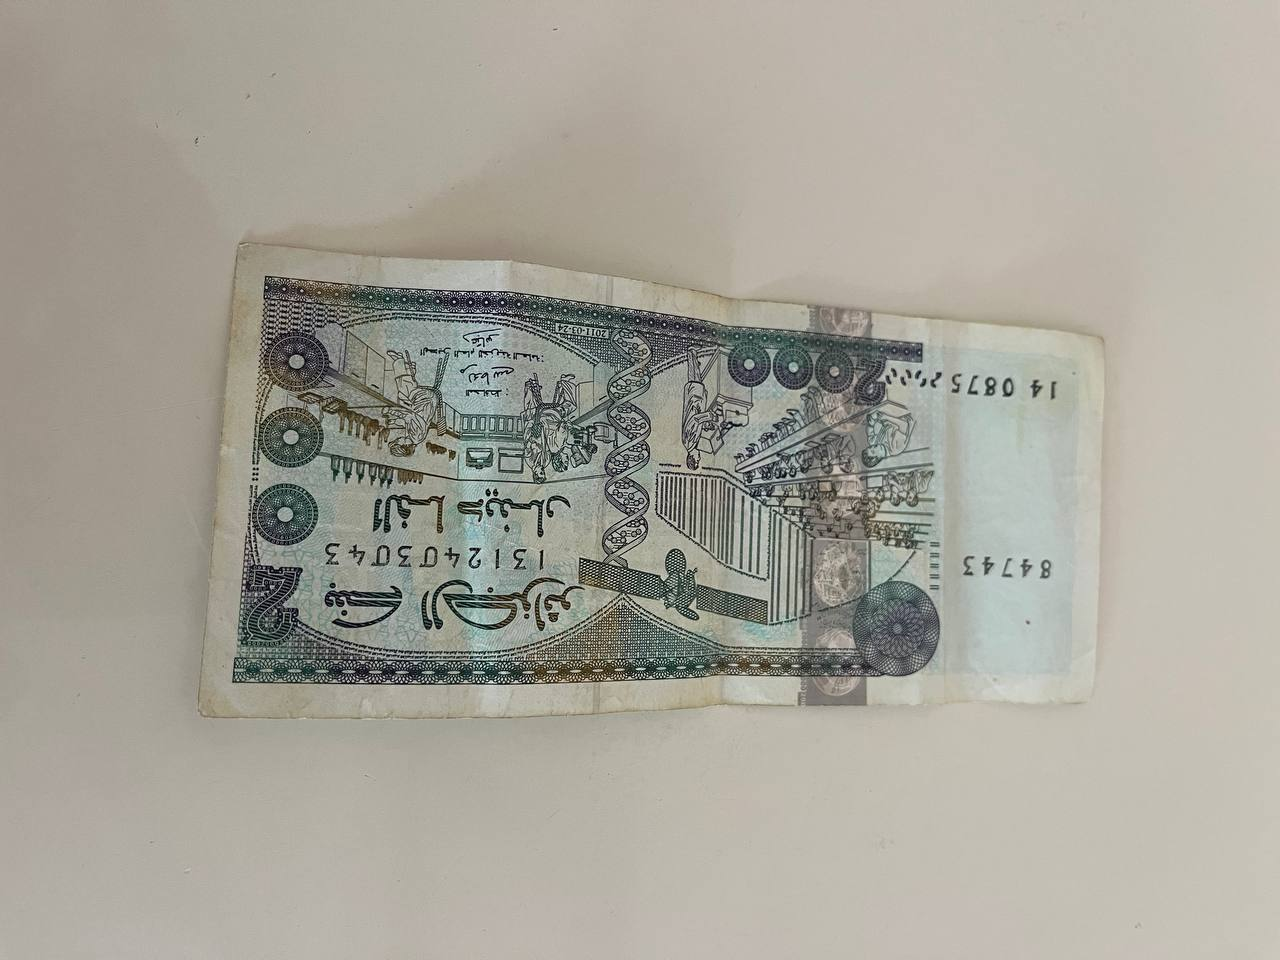
Denomination: 2000DZD